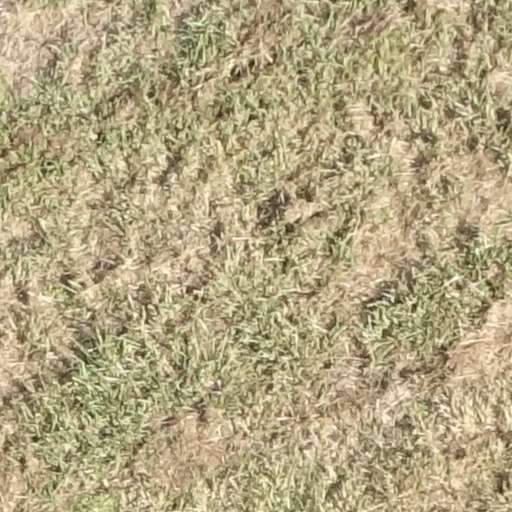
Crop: sorghum